Theevram

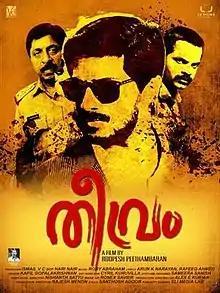
Theatrical poster

Theevram is a Malayalam-language neo-noir crime thriller film